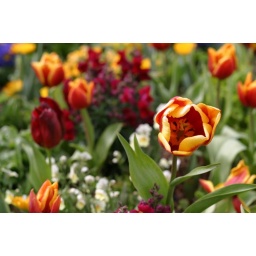
Red and Yellow Tulips from the flower boxes at Fisherman wharf in San Fransisco.